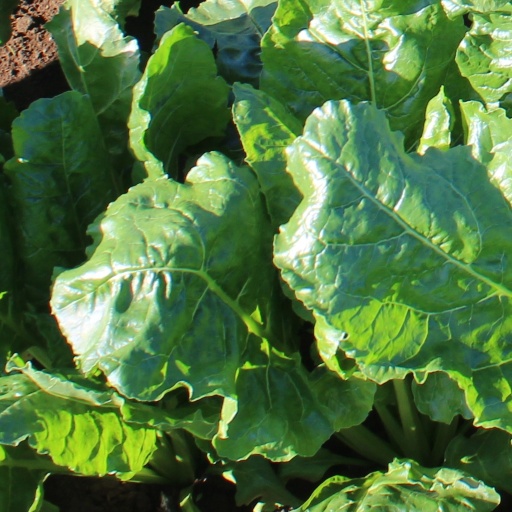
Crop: sugar beet